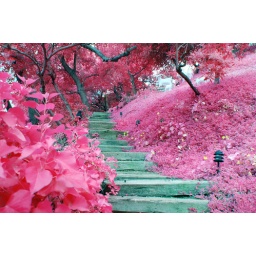
These are the steps to the house. The road is above, camera right, house slightly below on camera left.